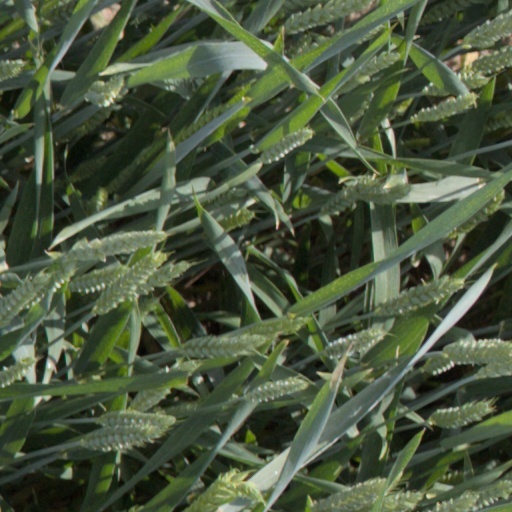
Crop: wheat